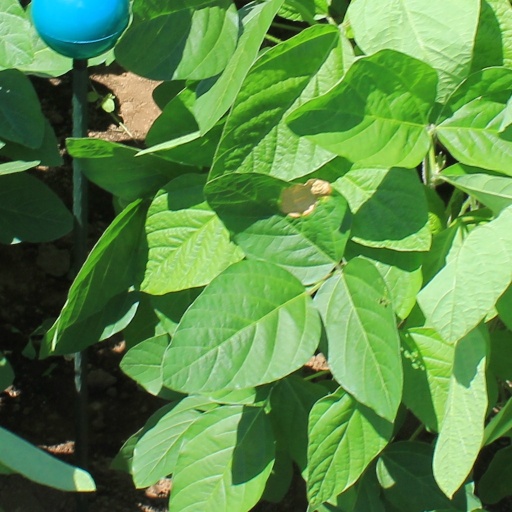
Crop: soybean